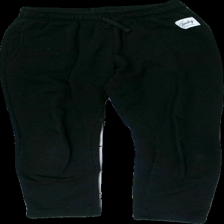
View: front
Type: Trousers
Category: Children
Brand: Frank Dandy
Colors: Black
Material: 70% cotton 30% polyester
Pattern: Logo print
Cut: Regular
Size: 152
Season: All
Stains: Minor
Price range: 50-100
Recommended usage: Reuse